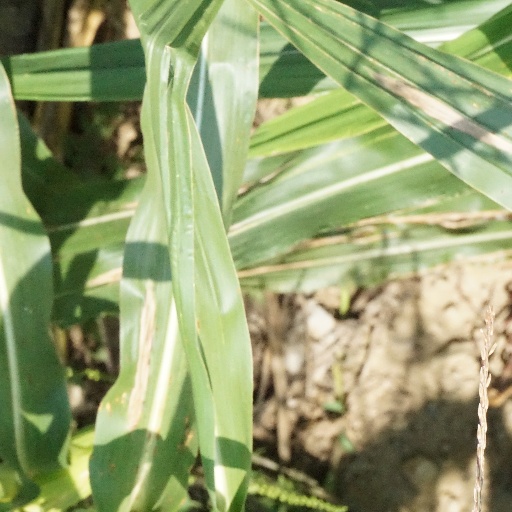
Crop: maize; corn